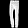
Label: Trouser